Street of the Prophets

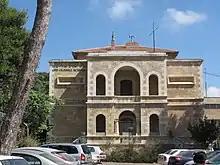
Jerusalem ORT campus, formerly home and office of the provost of the Redeemer Church.

In 1894 a burial cave containing an ancient mosaic floor was discovered during excavation work for the construction of two houses at what is now 16-18 Street of the Prophets. Known as the "bird mosaic", the floor depicts peacocks, ducks, storks, pigeons, an eagle, a partridge, and a parrot in a cage, along with branches and grape clusters, all symbols of death in early Christian art. An inscription at the top of the mosaic reads, "For the memory and salvation of all those Armenians whose name the Lord knows". Beneath a corner of the mosaic lay a natural cave containing human bones which were dated to the 5th or 6th century, indicating that the room was used as a mortuary chapel.